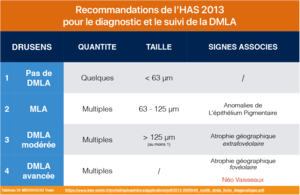
Recommandations de l’HAS 2013 pour le diagnostic et le suivi de la DMLA
La dégénérescence maculaire liée à l'âge ou dégénérescence maculaire sénile est une maladie de la rétine provoquée par une dégénérescence progressive de la macula, partie centrale de la rétine, qui peut apparaître à partir de l'âge de 50 ans, et plus fréquemment à partir de 65 ans, provoquant un affaiblissement important des capacités visuelles, sans toutefois les anéantir.